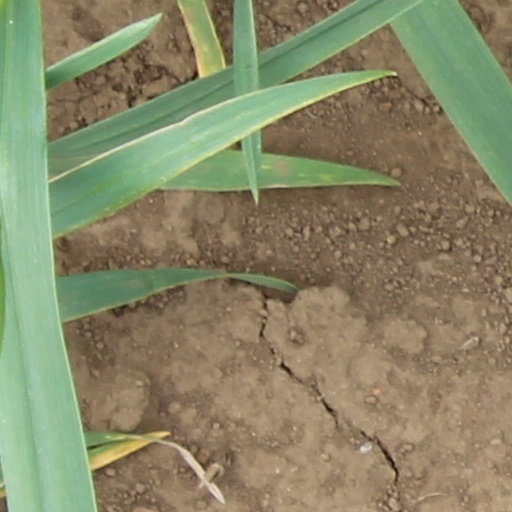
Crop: wheat